Emil Racoviță

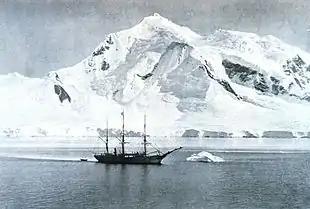
in the Gerlache Strait

As a promising young scientist, Racoviță was selected to be part of an international team that started out on a research expedition to Antarctica, aboard the . The expedition was led by the Belgian officer Adrien de Gerlache, who was also the ship's owner.